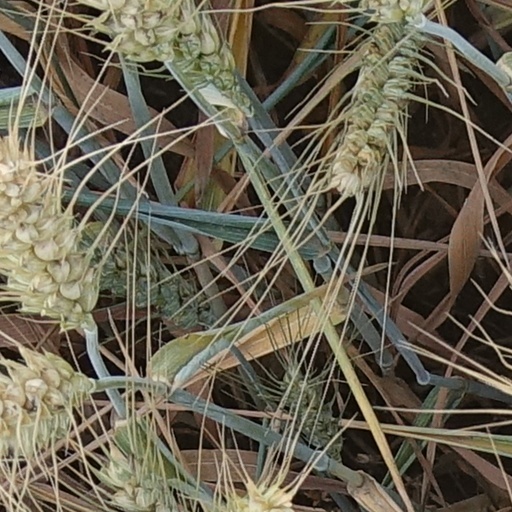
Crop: wheat